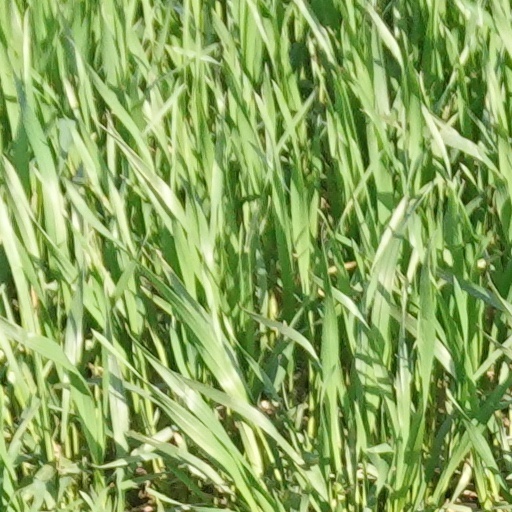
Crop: wheat